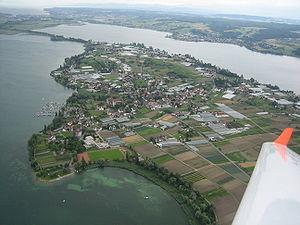
L’île de Reichenau est une île allemande située sur l’Untersee, partie inférieure du lac de Constance. Elle est réputée notamment pour l’abbaye qui s’y trouve.